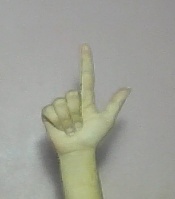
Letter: laam